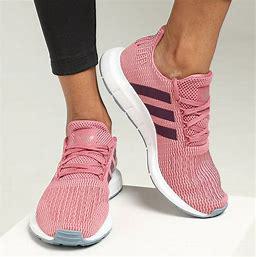
Brand: Adidas
Model: Swift Run